Rainbow jersey

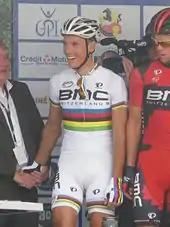
The 2012 world road race champion Philippe Gilbert wearing the rainbow jersey.

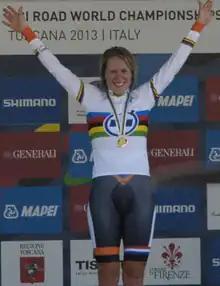
The 2013 world time trial champion Ellen van Dijk wearing the time trial rainbow jersey

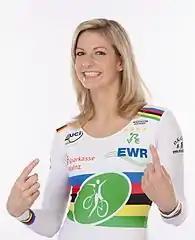
Katrin Schultheis wearing the rainbow jersey for artistic cycling

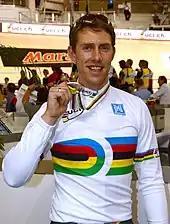
Stefan Nimke, 2012 men's 1 km time trial world champion wearing the track rainbow jersey

The rainbow jersey is the distinctive jersey worn by the reigning world champion in a cycling discipline, since 1927. The jersey is predominantly white with five horizontal bands in the UCI colours around the chest. From the bottom up the colours are: green, yellow, black, red and blue; the same colours that appear in the rings on the Olympic flag. The tradition is applied to all disciplines, including road racing, track racing, cyclo-cross, BMX, Trials and the disciplines within mountain biking.